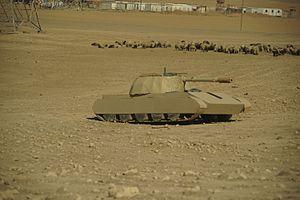
La bataille de Mossoul a lieu du 17 octobre 2016 au 10 juillet 2017, lors de la seconde guerre civile irakienne, pour la reconquête de Mossoul, la seconde ville d'Irak. Elle oppose les forces gouvernementales irakiennes, les peshmergas du Gouvernement régional du Kurdistan, les milices chiites des Hachd al-Chaabi, quelques milices sunnites et chrétiennes et les forces de la coalition, aux djihadistes de l'État islamique qui contrôlent la ville depuis la bataille de juin 2014.